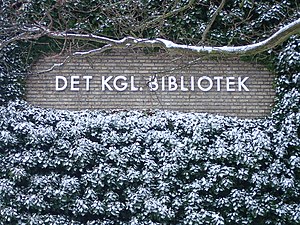
Det Kgl. Bibliotek
Det Kgl. Bibliotek
Det Kgl. Bibliotek er en fusion af Statsbiblioteket i Aarhus og Det Kongelige Bibliotek i København.